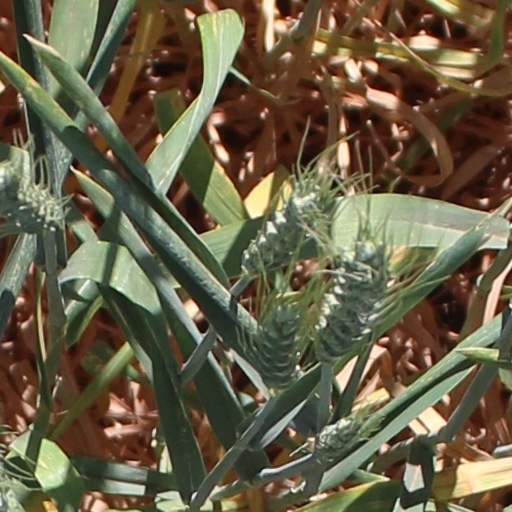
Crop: wheat